Emily Davison

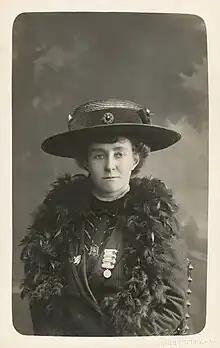
Emily Davison wearing her Holloway brooch and hunger strike medal,

Emily Wilding Davison (11 October 1872 – 8 June 1913) was an English suffragette who fought for votes for women in Britain in the early twentieth century. A member of the Women's Social and Political Union (WSPU) and a militant fighter for her cause, she was arrested on nine occasions, went on hunger strike seven times and was force-fed on forty-nine occasions. She died after being hit by King George V's horse Anmer at the 1913 Derby when she walked onto the track during the race.